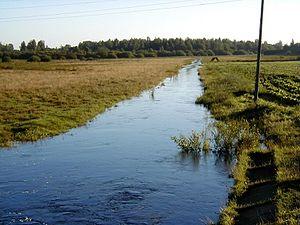
Viļaka connue sous le nom allemand de Marienhausen est une ville dans le nord-est de la Latgale en Lettonie. Elle est située au bord du lac Viļakas ezers et traversée par le cours d'eau la Kira. Elle a 1 525 habitants pour une superficie de 6,4 km². Non loin passe la route P35 et la P45.